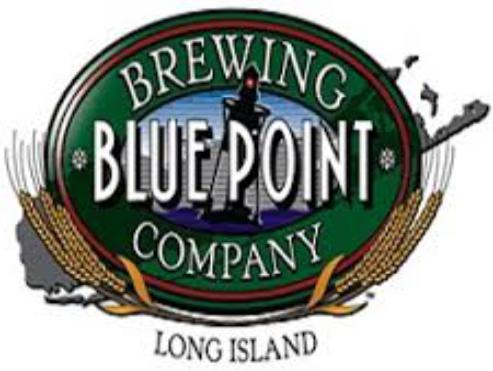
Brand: Blue Point
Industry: Others